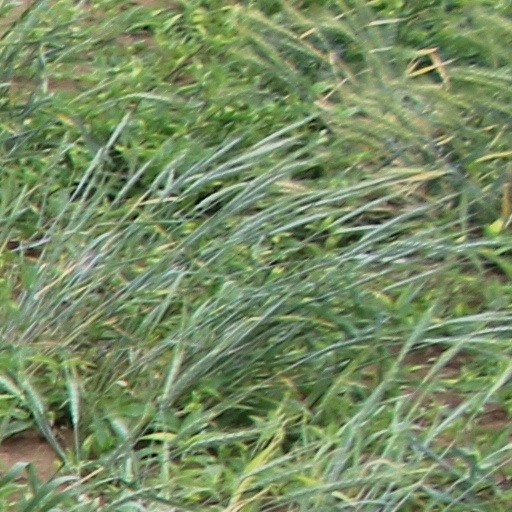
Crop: wheat